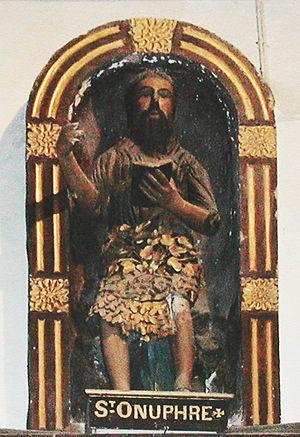
Représentation de Saint Onuphre
Saint Onuphre l'Anachorète, est un moine ermite qui, au IVᵉ siècle, vécut une soixantaine d'années dans la solitude et le renoncement le plus radical, dans le désert proche de Thèbes, en Égypte,